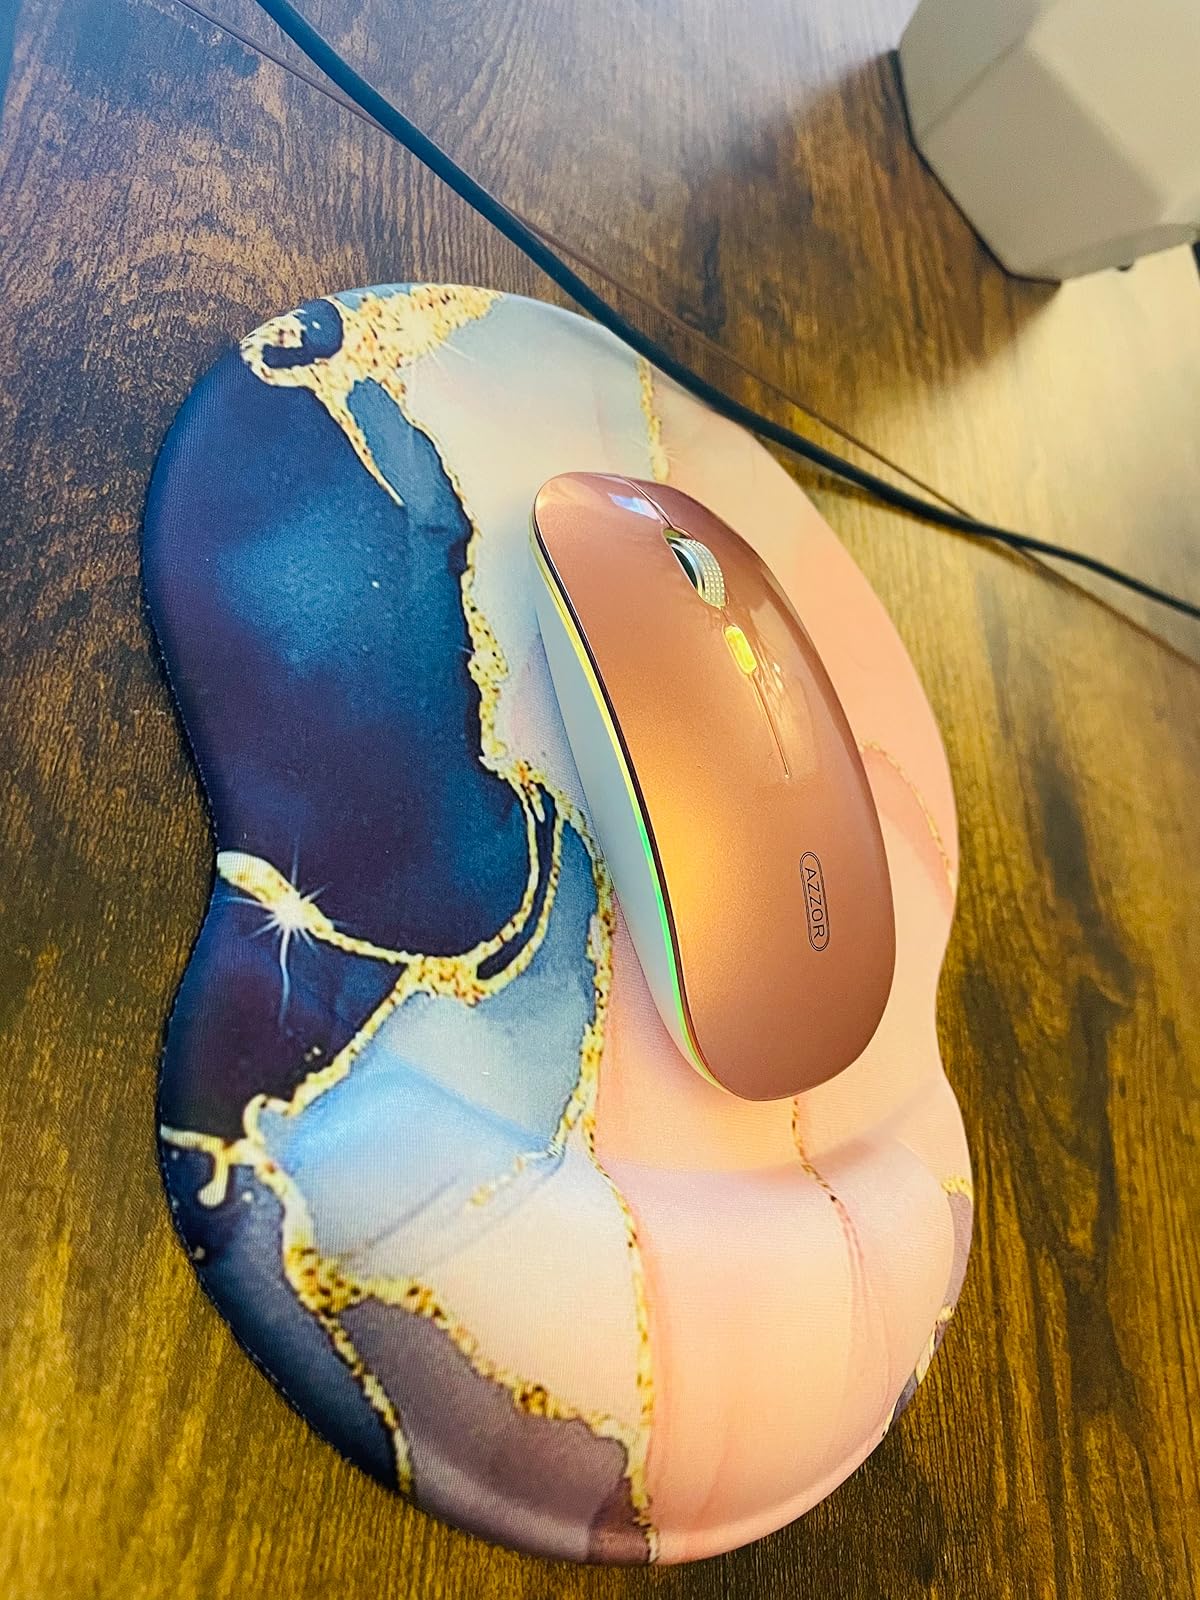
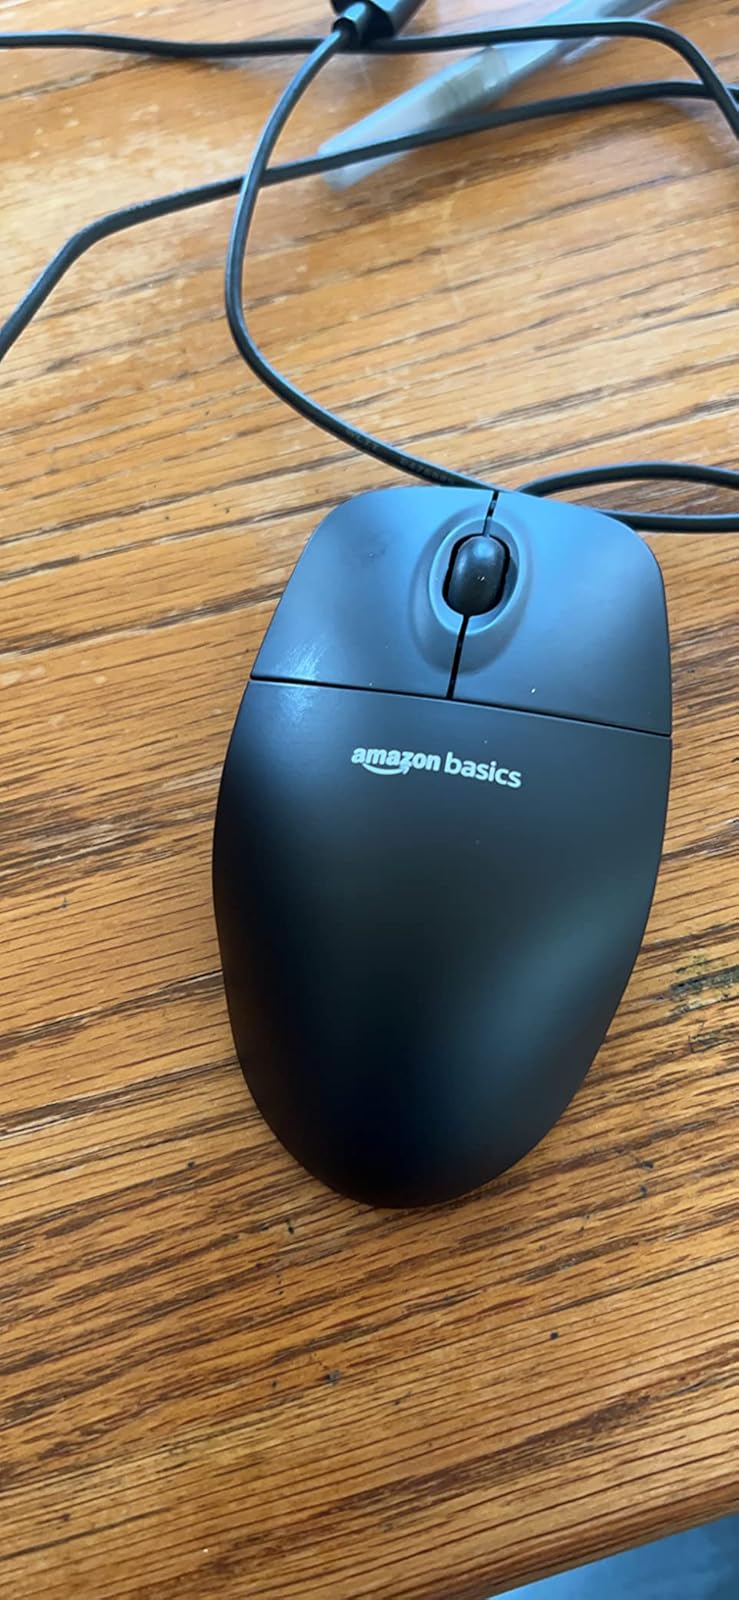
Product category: mouse
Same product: no